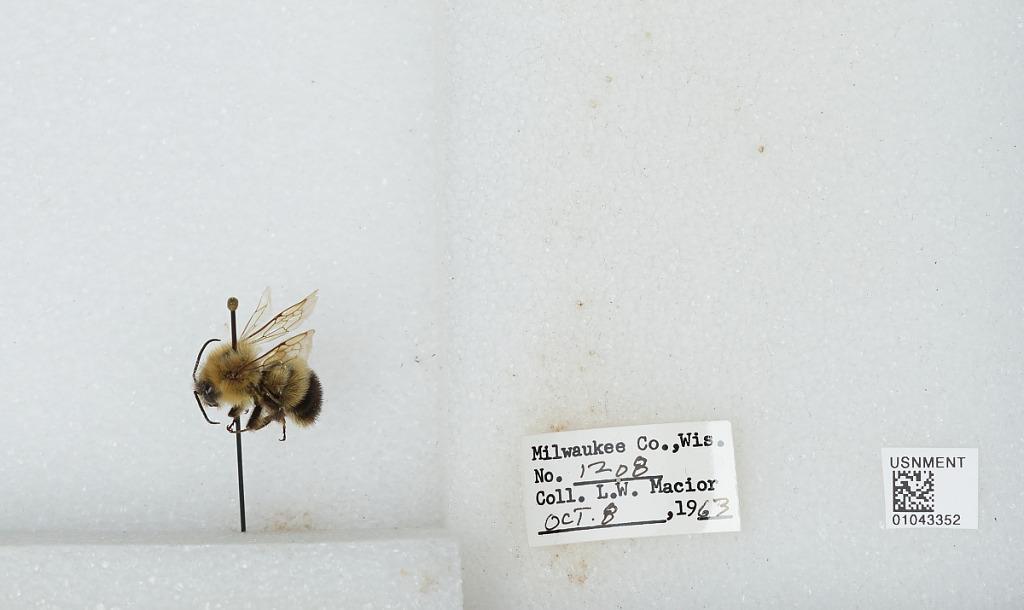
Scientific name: Bombus (Bombus) affinis Cresson
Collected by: L. Macior
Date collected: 1963-10-8
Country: United States
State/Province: Wisconsin
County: Milwaukee
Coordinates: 43, -87.9672